Joe Frank Harris

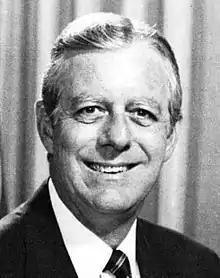
Harris in 1985

Joseph Franklin Harris (born February 16, 1936) is an American businessman and Democratic politician who served as the 78th governor of Georgia from 1983 to 1991.